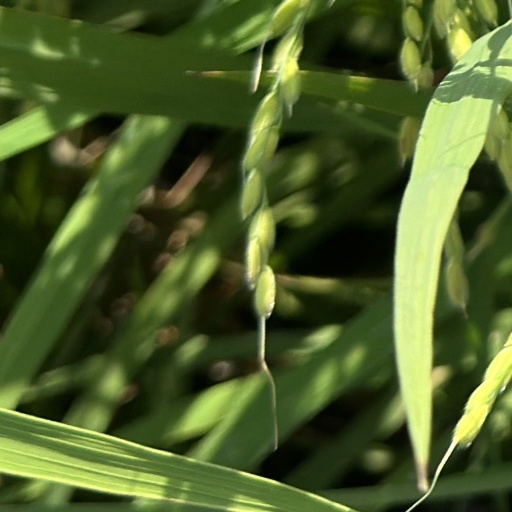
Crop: rice